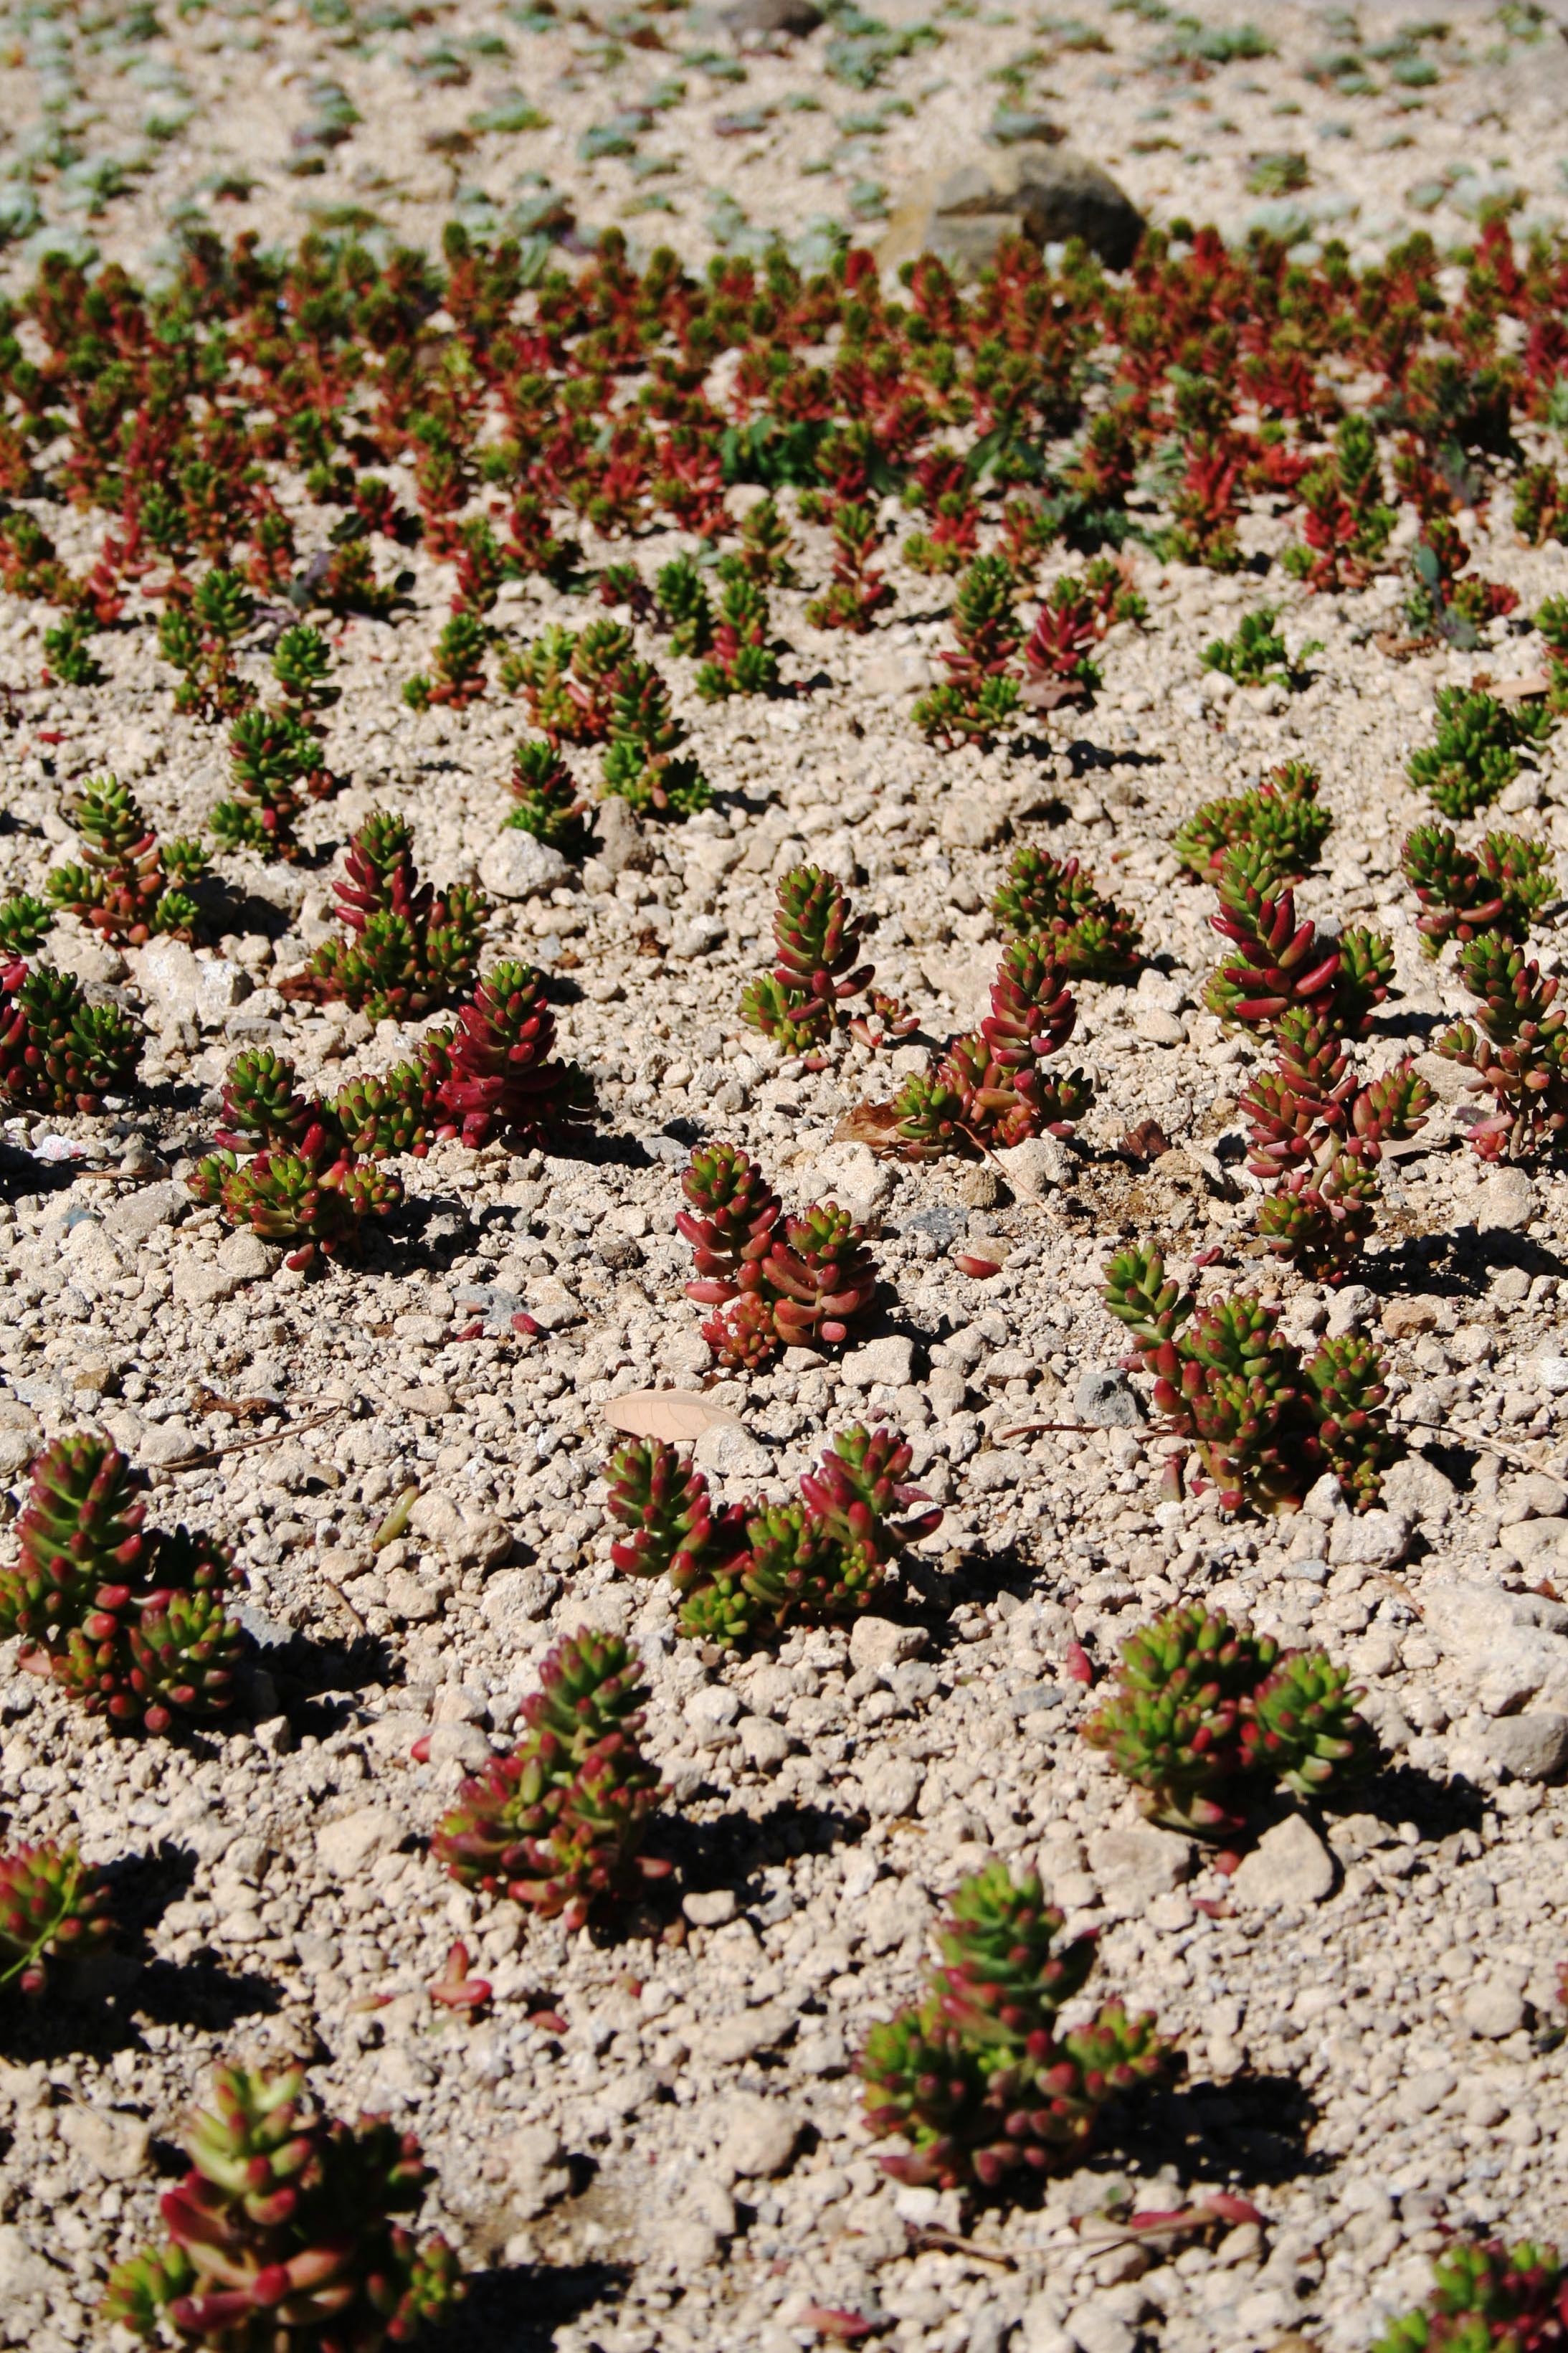
blossom, plant, leaf, desert, flower, autumn, soil, botany, garden, flora, wildflower, shrub, flowering plant, desert plant, annual plant, land plant